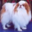
Label: dog